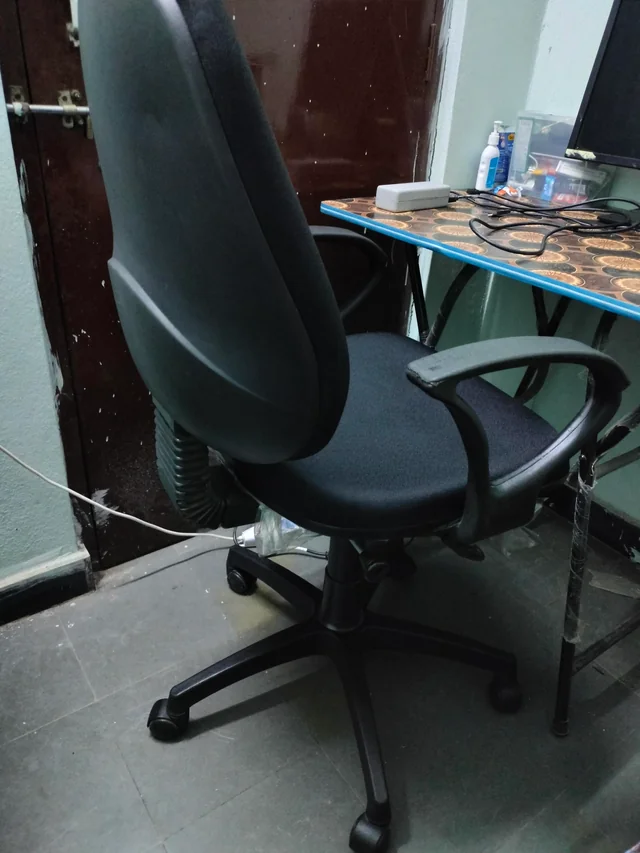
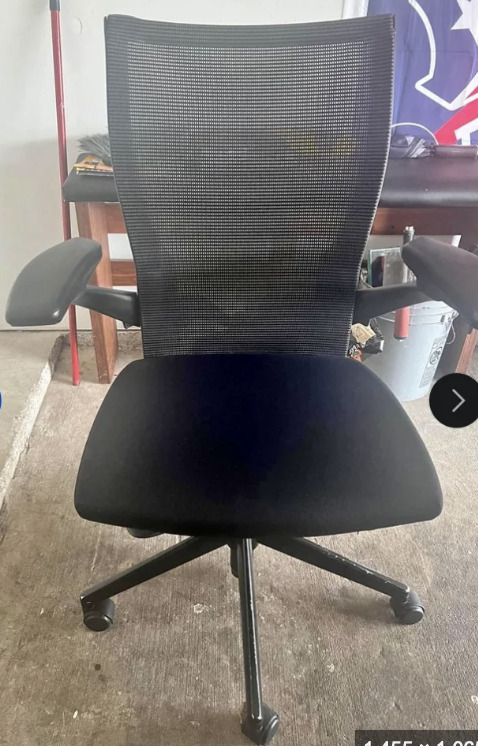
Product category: items_chair
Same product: no